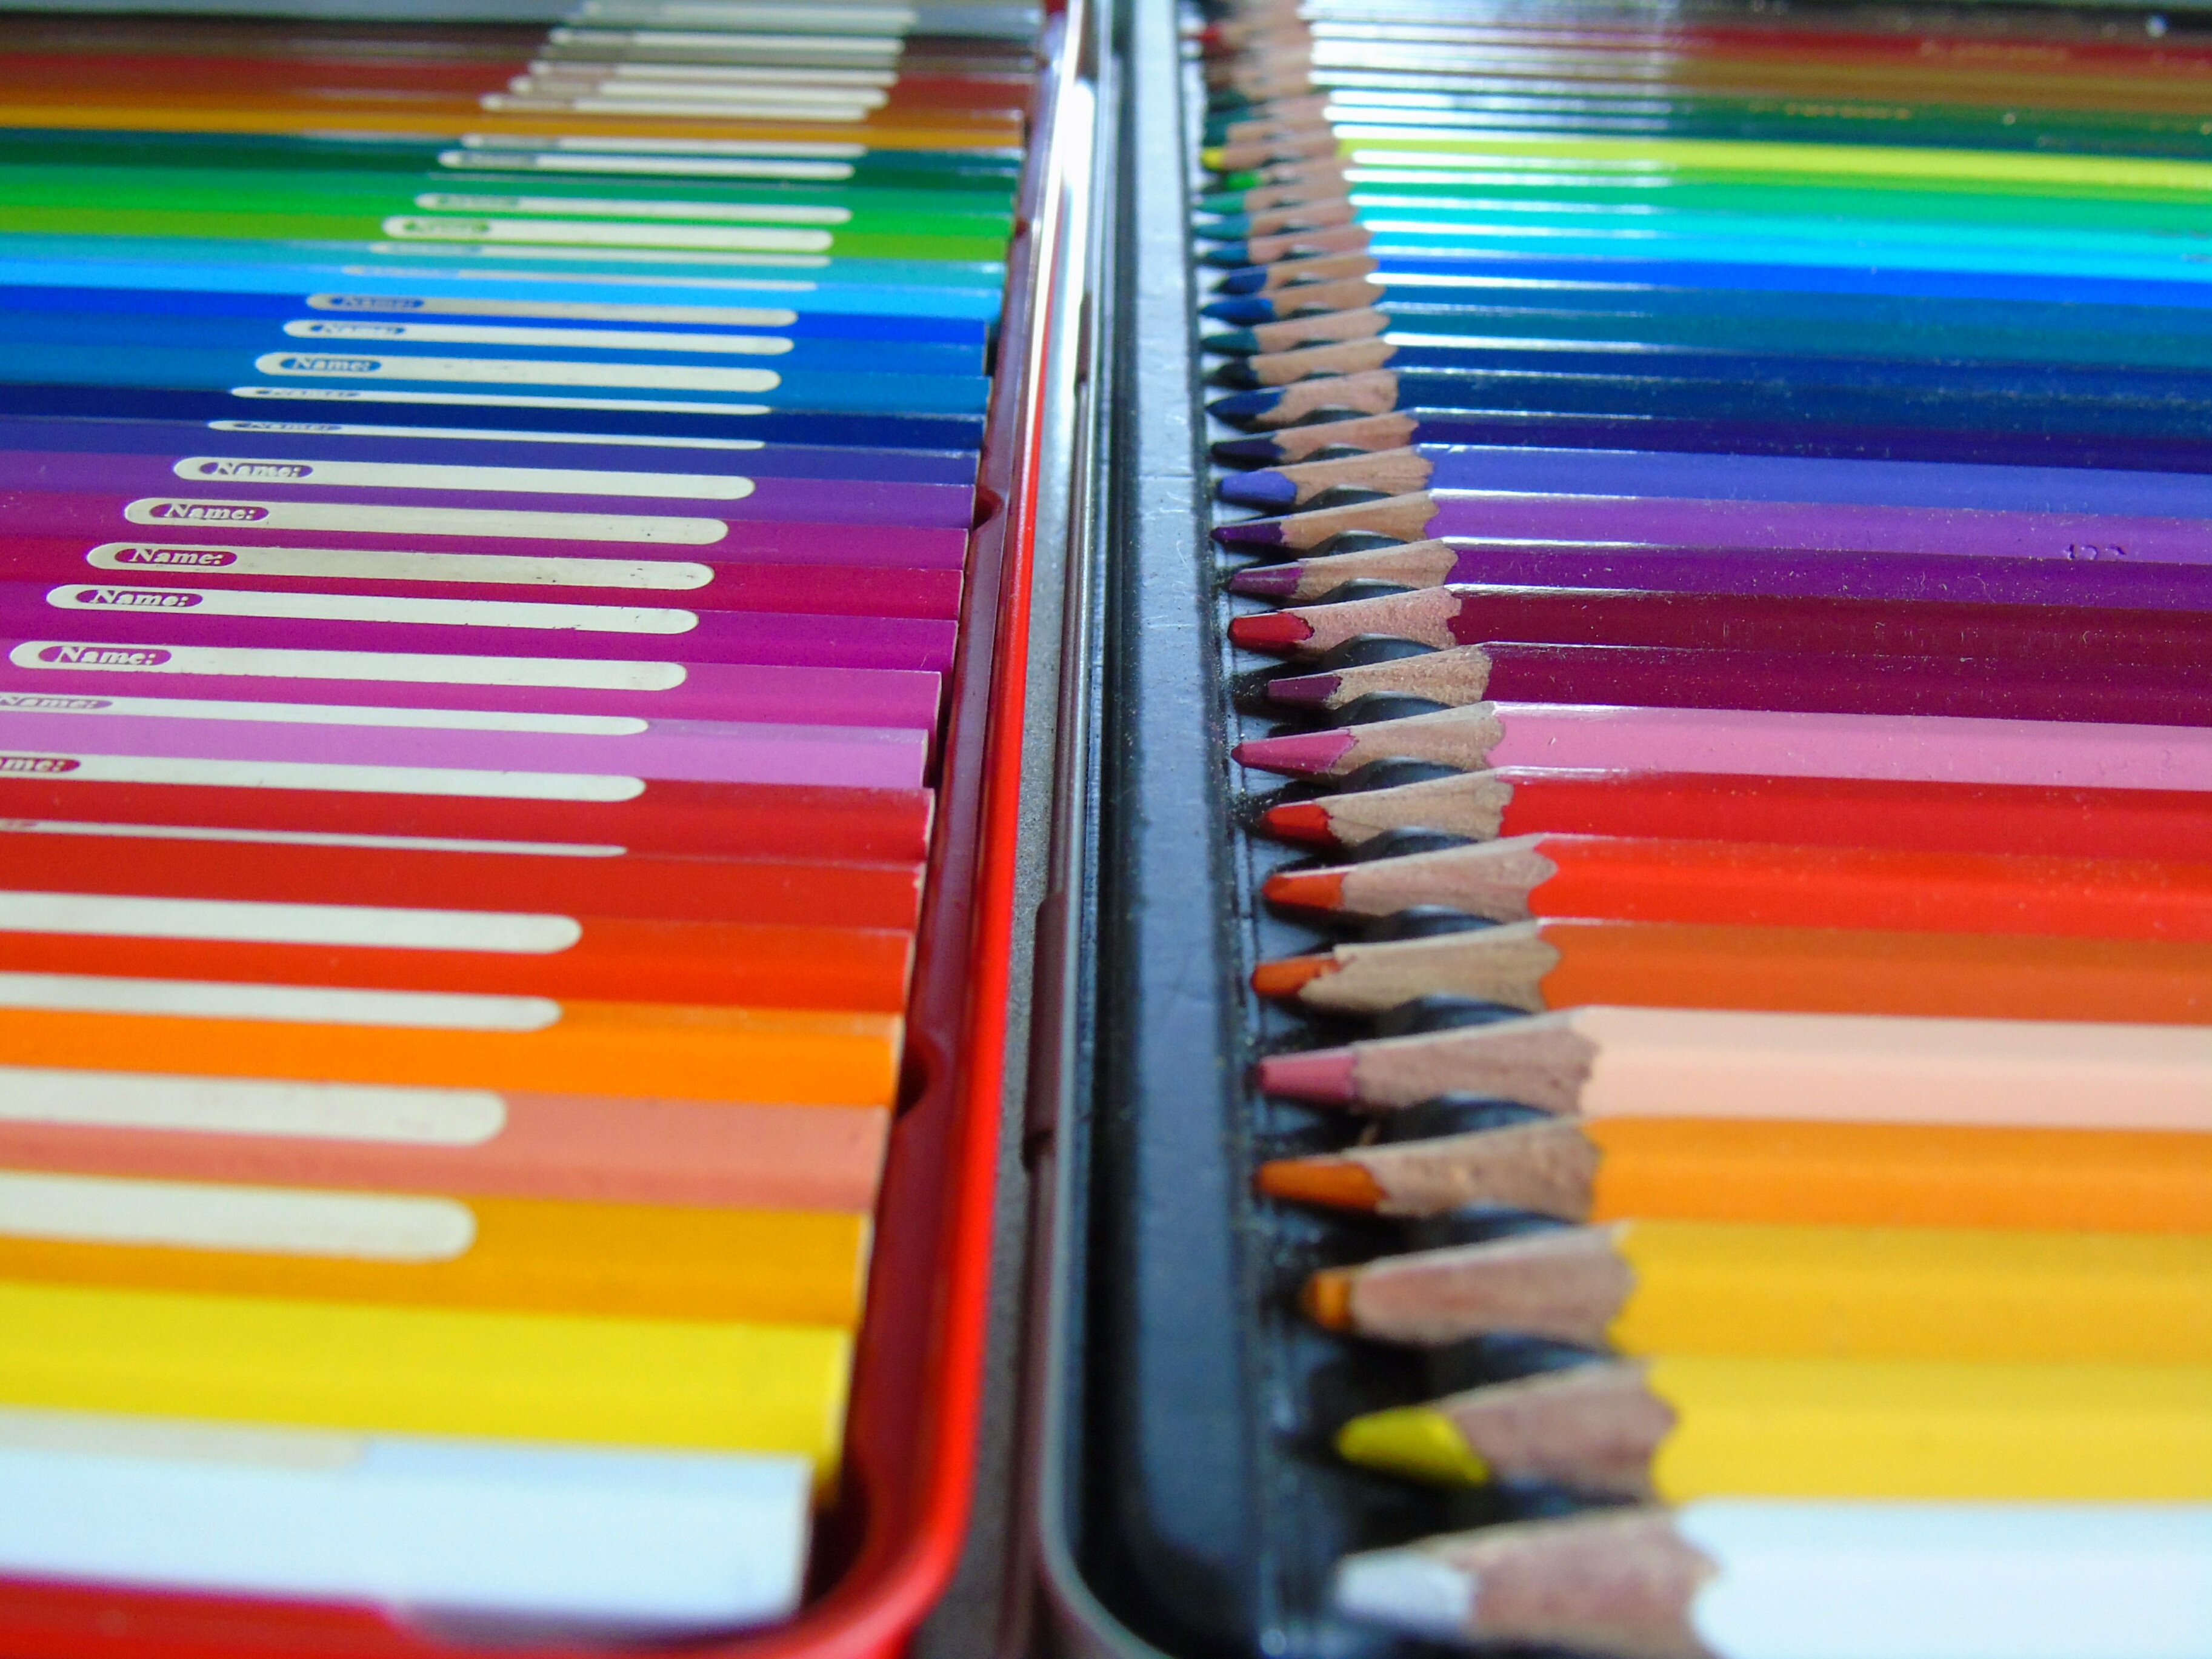
line, red, color, macro, paint, colorful, yellow, crayon, pens, school, draw, colored pencils, colour pencils, wooden pegs, color series, watercolor pencils